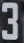
Number: 3